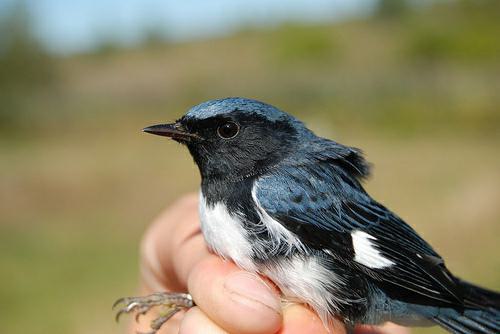
A photo of a black throated blue warbler